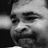
Emotion: sad